Edgar William Cox

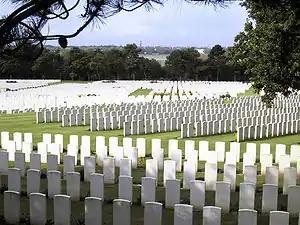
Étaples Commonwealth War Graves Commission Military Cemetery

By the time the German Spring Offensive petered out in July 1918, the Imperial German Army had reached the closest point to Paris of the entire war and had come close to breaking the allied armies and winning the conflict. 850,000 British and French soldiers had been wounded, killed or captured in just four months. Although the Hundred Days Offensive, which would eventually defeat the German army, began two weeks later, the damage to Edgar Cox was done. During the months of the Spring Offensive he had worked feverishly to discover the locations and details of the next attacks and had deteriorated both mentally and physically in the process. Cox was knocked out by the influenza pandemic for much of June and did not return to duty until mid-August. He had become a heavy smoker and by August was no longer eating or sleeping, suffering severely from nervous exhaustion. On 26 August 1918 he announced that he would go for a swim and was driven down to Berck Plage near GHQ at Étaples. He entered the water alone and his body was recovered from the sea some time later. He was buried in Étaples Military Cemetery with full military honours. Following his death, the Royal Geographic Society reported that the British nation in the First World War had "suffered no more grievous loss than in the death of General Cox", and that "He was one of those men, of whom there are very few, of whom nothing but praise was ever heard."